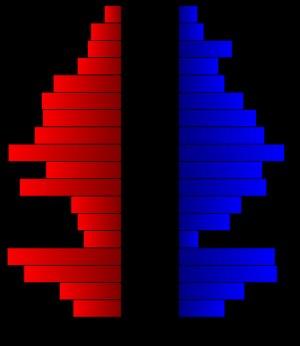
Le comté de Jeff Davis, en anglais : Jeff Davis County, est un comté situé dans l'ouest de l'État du Texas aux États-Unis. Fondé le 15 mars 1887, son siège de comté est la census-designated place de Fort Davis. Selon le recensement des États-Unis de 2010, sa population est de 2 342 habitants, estimée, en 2018, à 2 252 habitants. Le comté a une superficie de 5 865,3 km², dont la presque totalité en surfaces terrestres. Il est nommé en l'honneur de Jefferson Davis, le président des États confédérés d'Amérique.